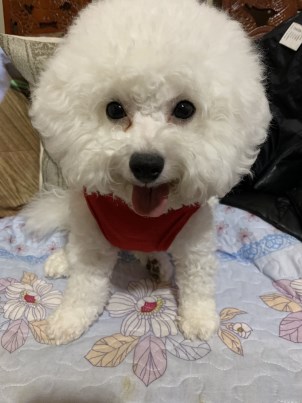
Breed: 3083-n000117-Bichon_Frise